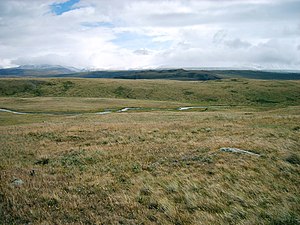
De gyldne bjerge i Altaj
Ukokplateauet
"De gyldne bjerge i Altaj blev optaget på UNESCOs verdensarvsliste i 1998 i henhold til kriterierne (x). De gyldne bjerge er beliggende i Altaj bjergene, og består af Katun naturreservatet, søen Teletskoye, bjerget Belukha og Ukokplateauet. UNESCOs beskrivelse af området starter: ""regionen repræsenterer det mest komplette forløb af vegetationszoner i forskellig højde i det centrale Sibirien, fra steppe, skov-steppe, blandet skov, subalpin vegetation til alpin vegetation"".